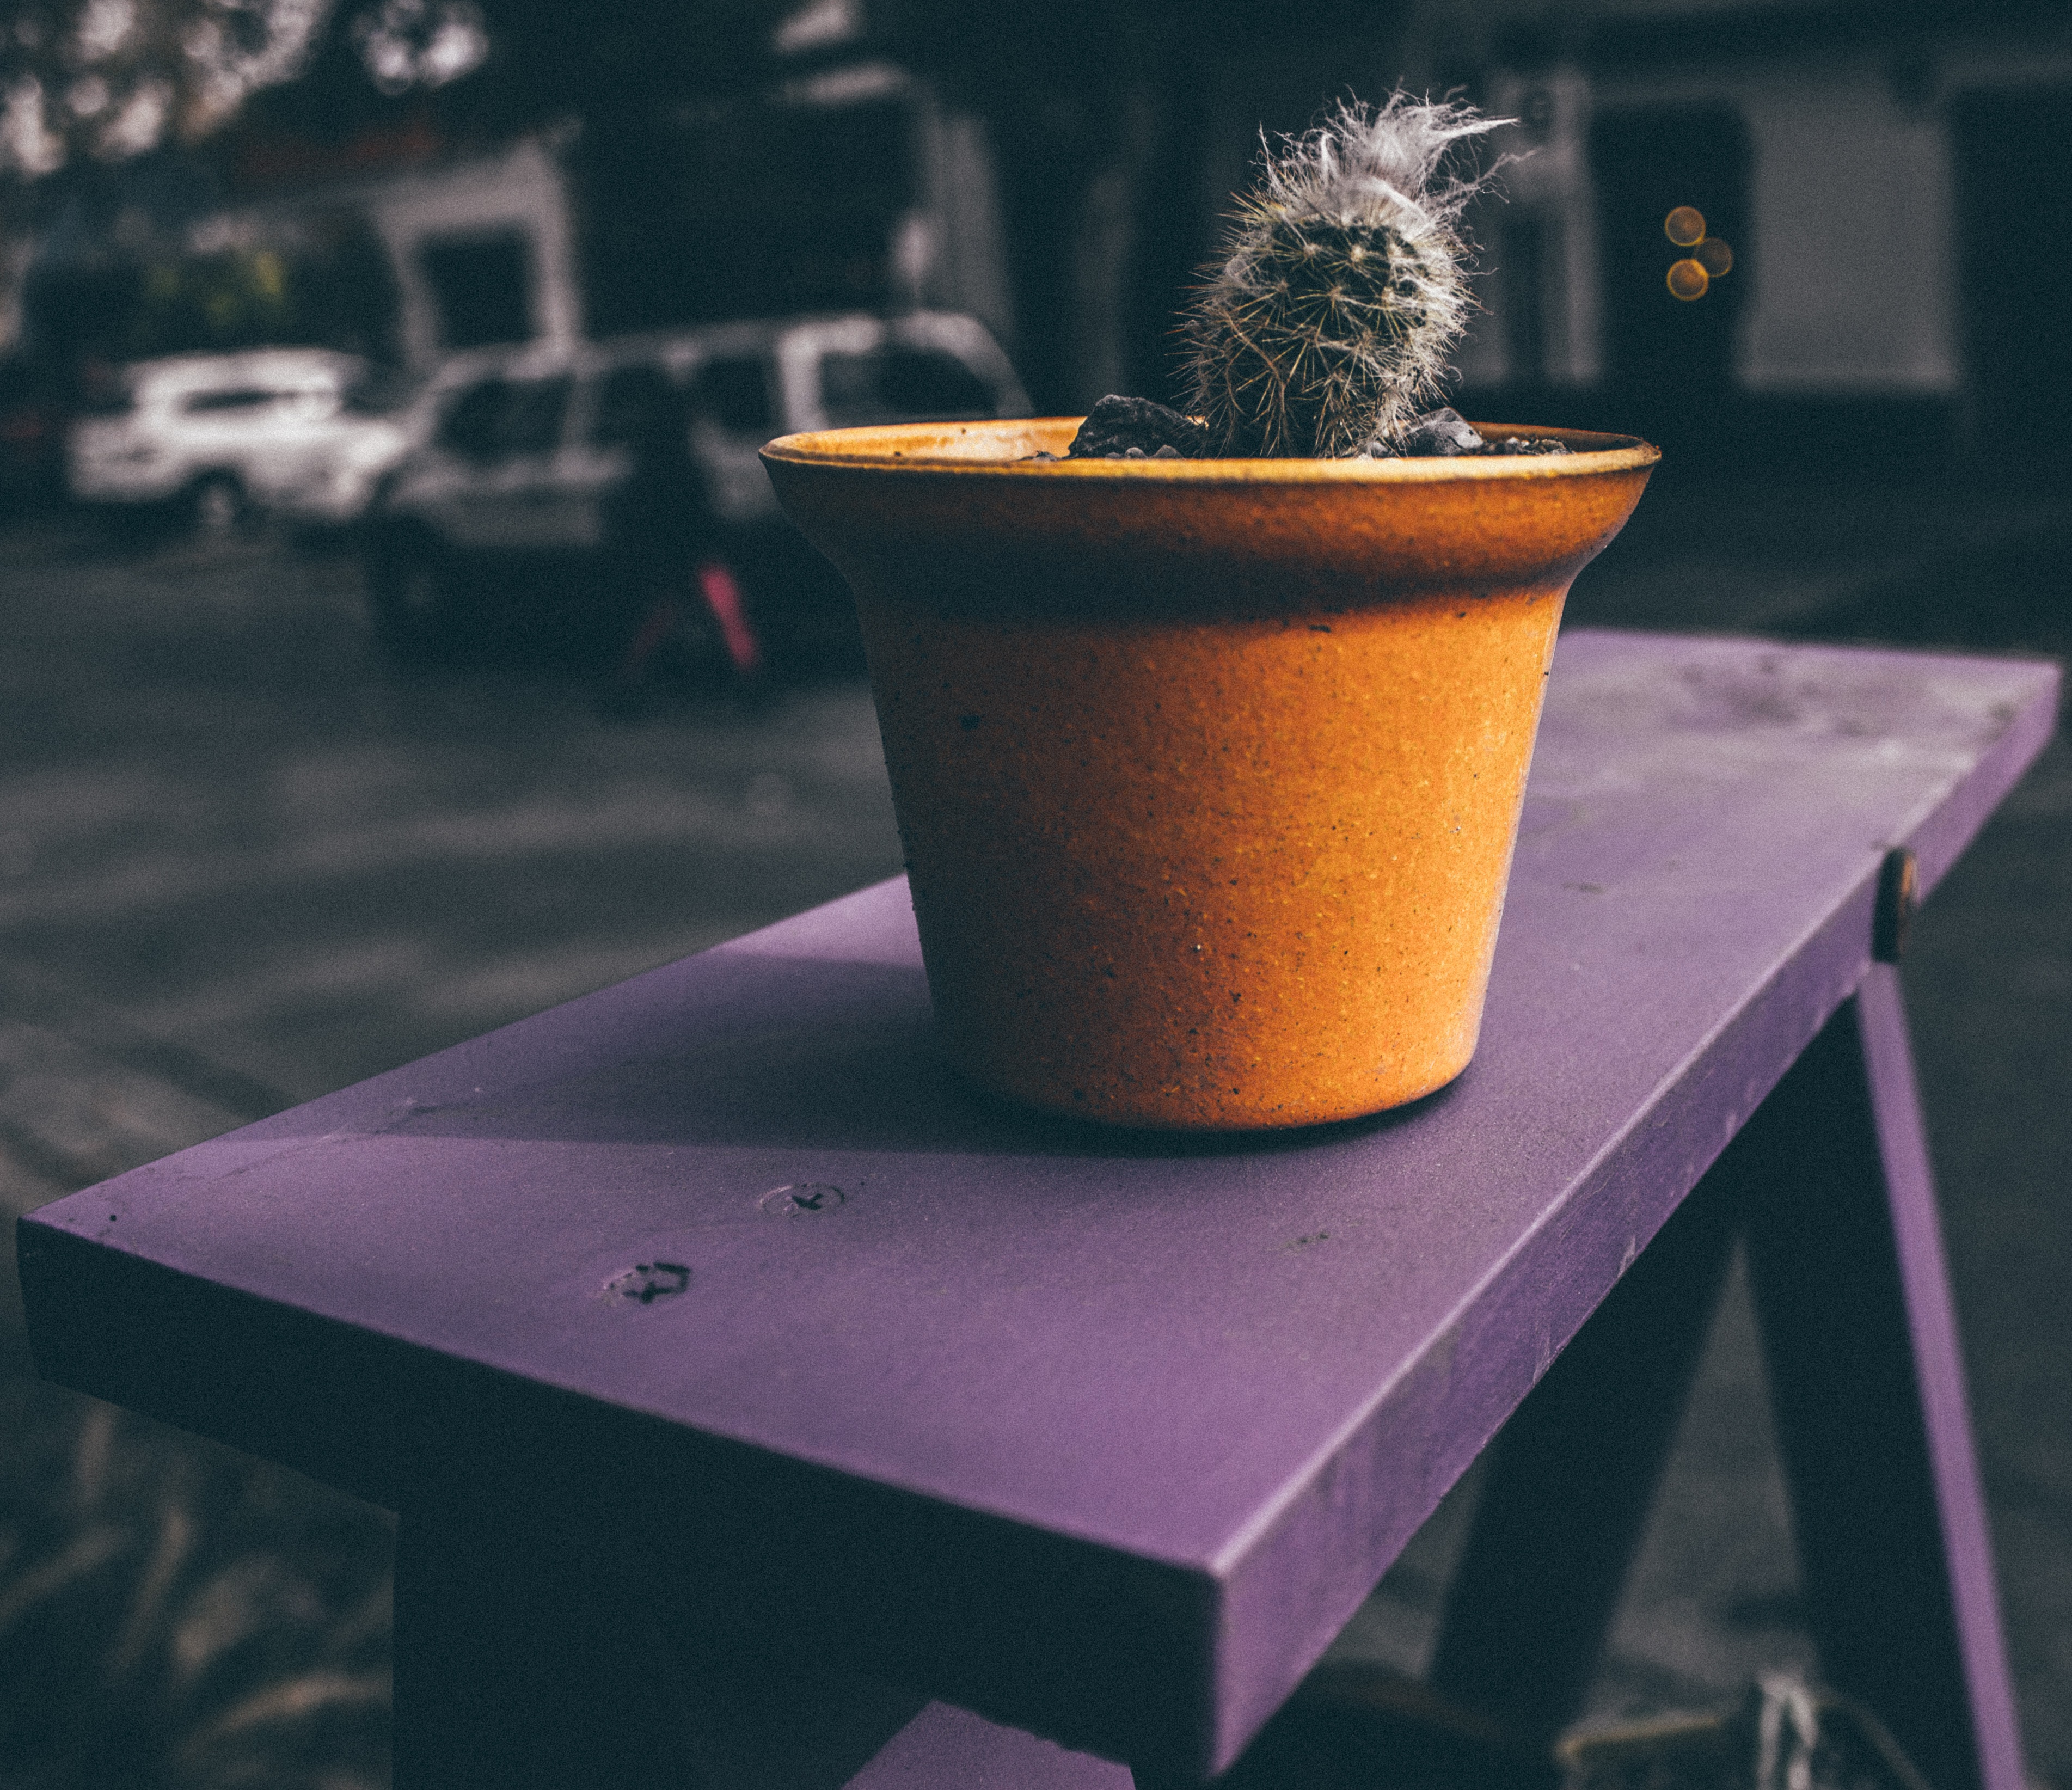
table, flower, color, blue, black, yellow, lighting, art, design, shape, macro photography